Saint-Michel-de-Maurienne derailment

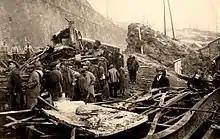
Clearance work after the accident

The locomotive driver (engineer) had been too preoccupied with his failing brakes and excessive speed to notice the absence of the cars until he reached the station at Saint Michel de Maurienne. Here he finally succeeded in stopping his locomotive and its tender. Together with some Scottish soldiers waiting to depart for Modane (two British divisions had also been sent to the Italian front in October) and railway employees from both stations, he went immediately to the accident site to assist. Their task was made more difficult by the rocky terrain where the wrecked cars lay, by the heat from the fires, and by the height of the piled-up wreckage. The station master at La Praz, seeing the train passing at an out-of-control speed, had notified the station master at the next larger station, Saint Jean de Maurienne, who held the departure of a train full of British soldiers, thereby preventing a catastrophic head-on collision.